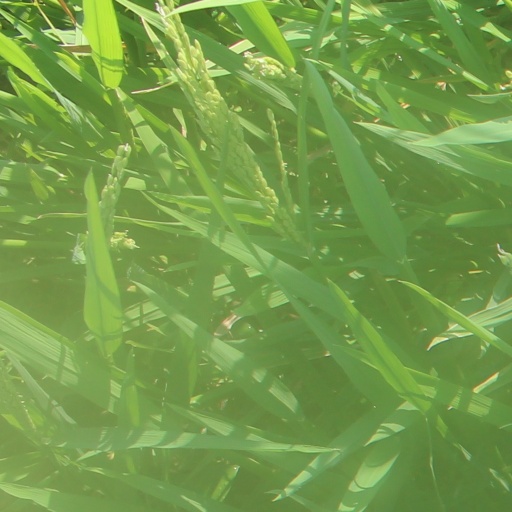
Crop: rice